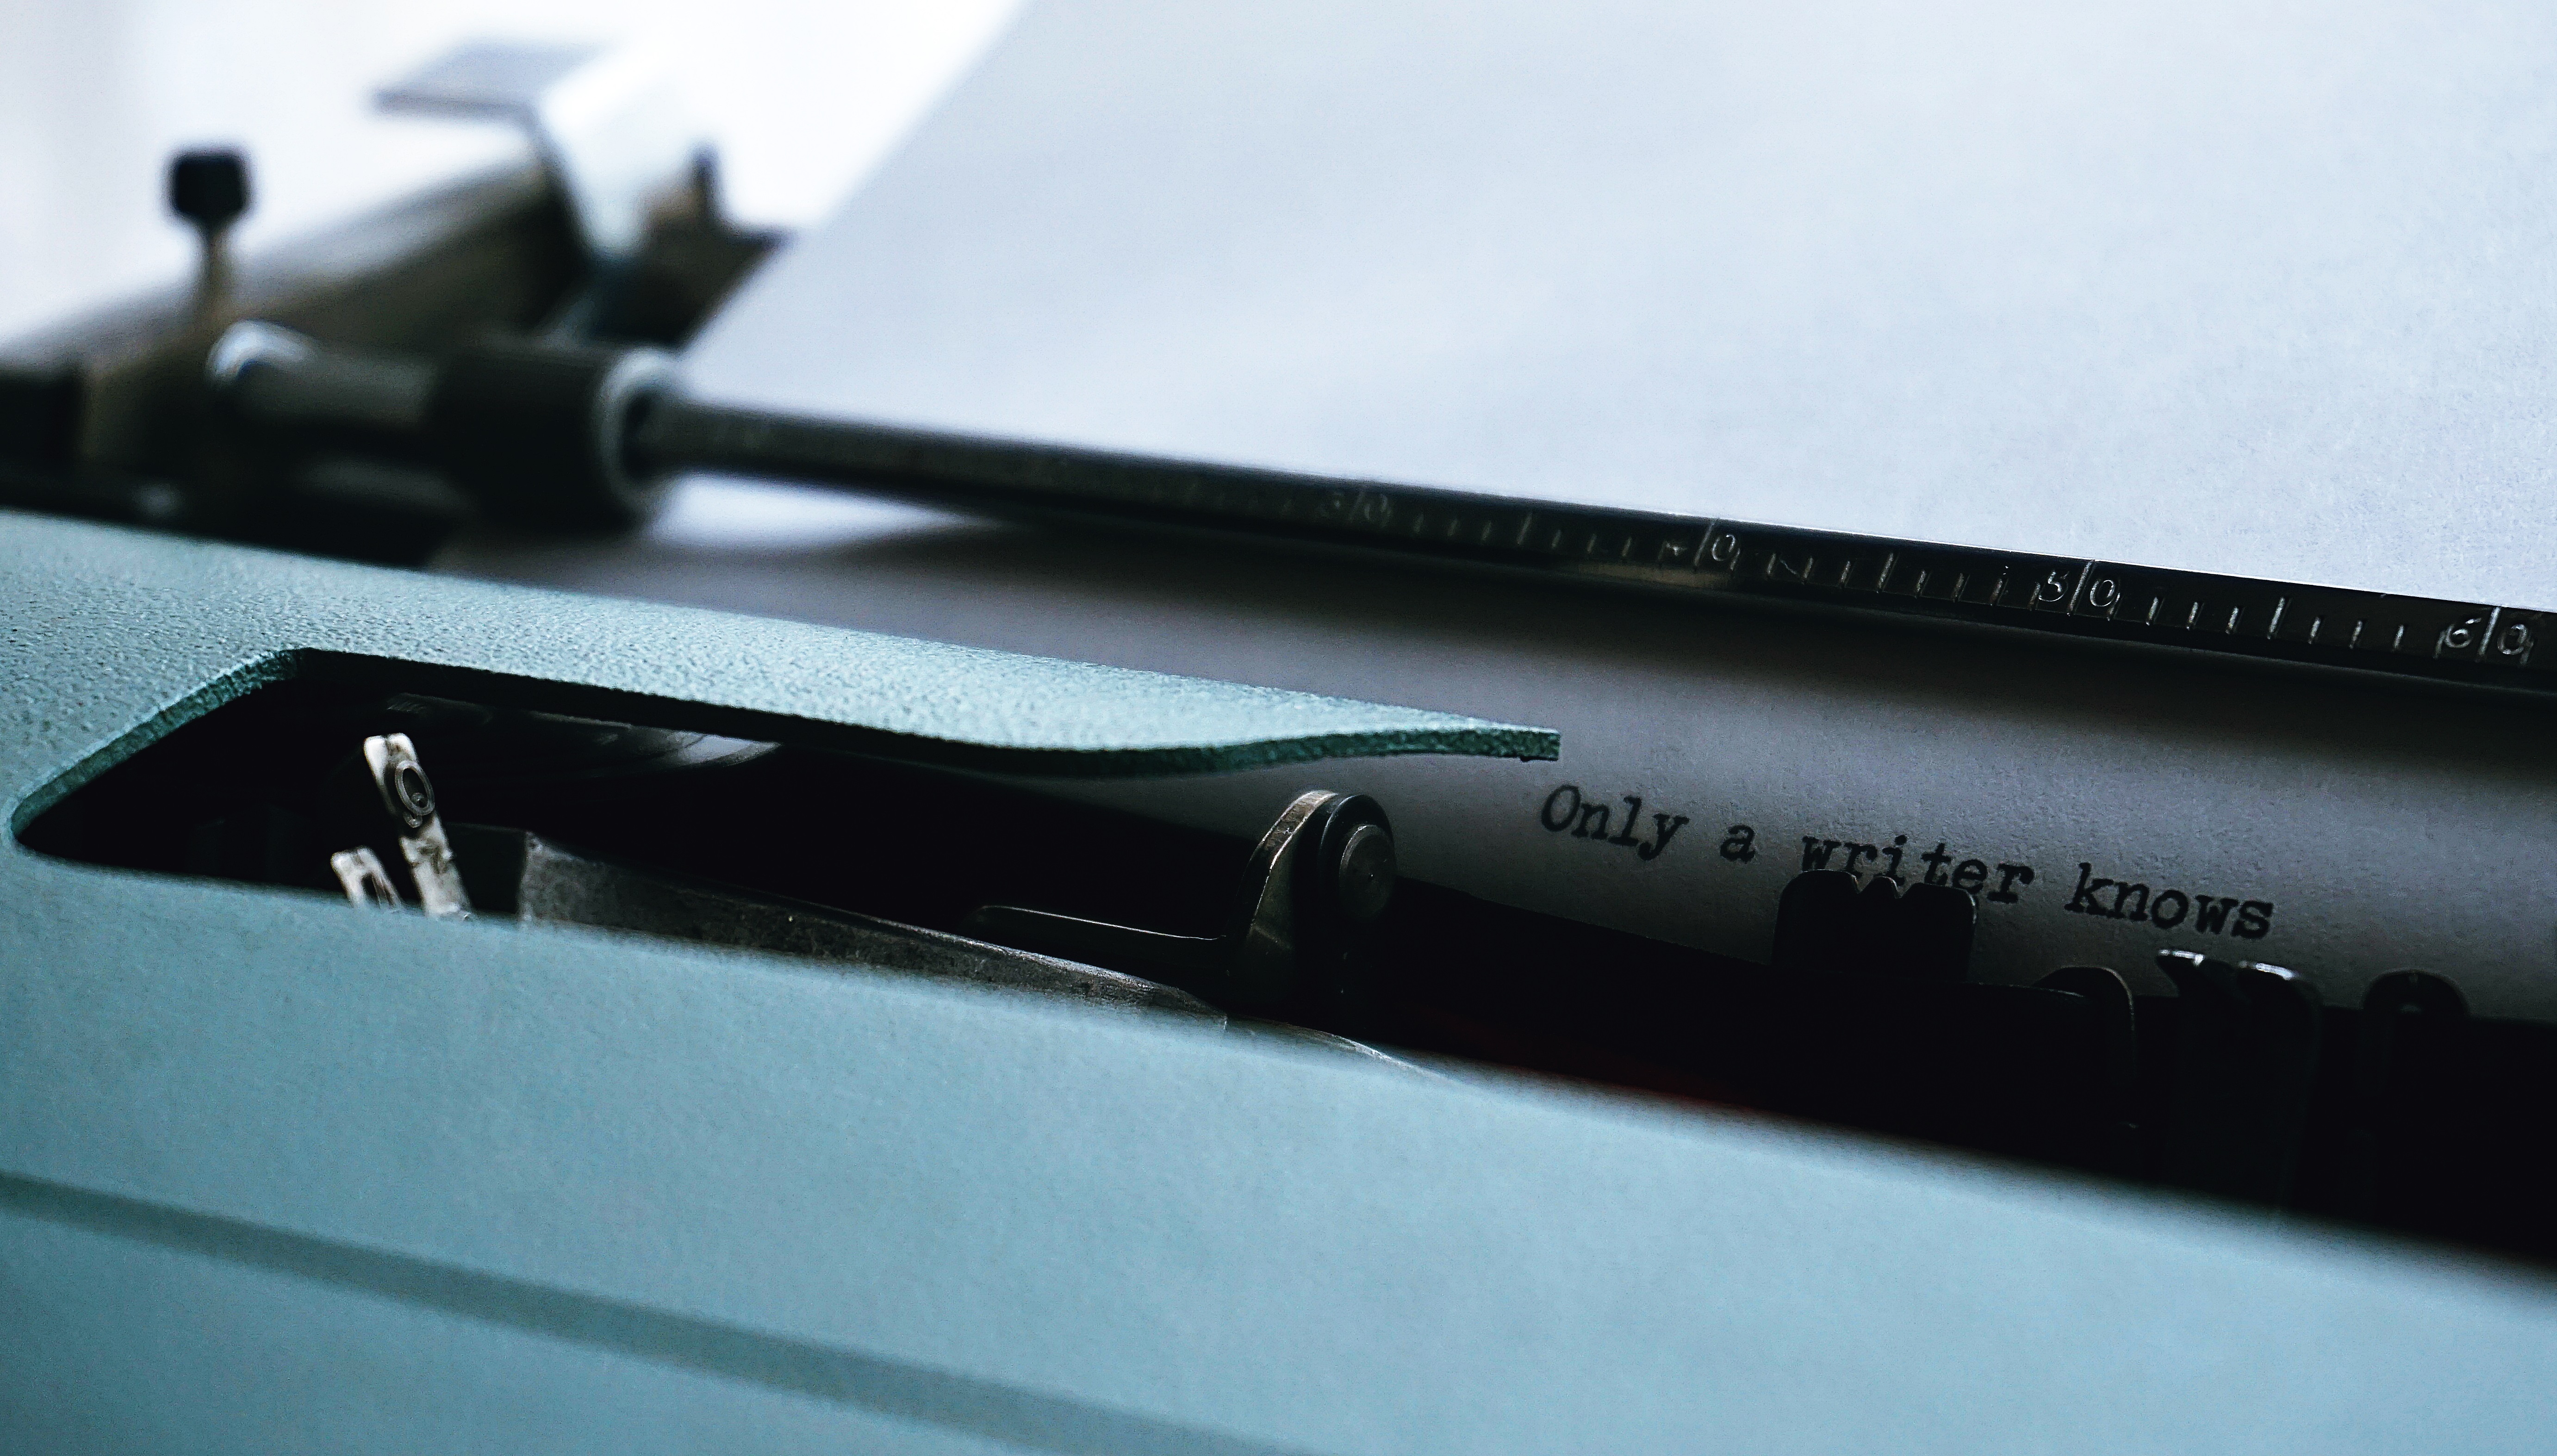
typewriter, typing, writing, writer, vintage, old typewriter, text, office supplies, product